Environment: real
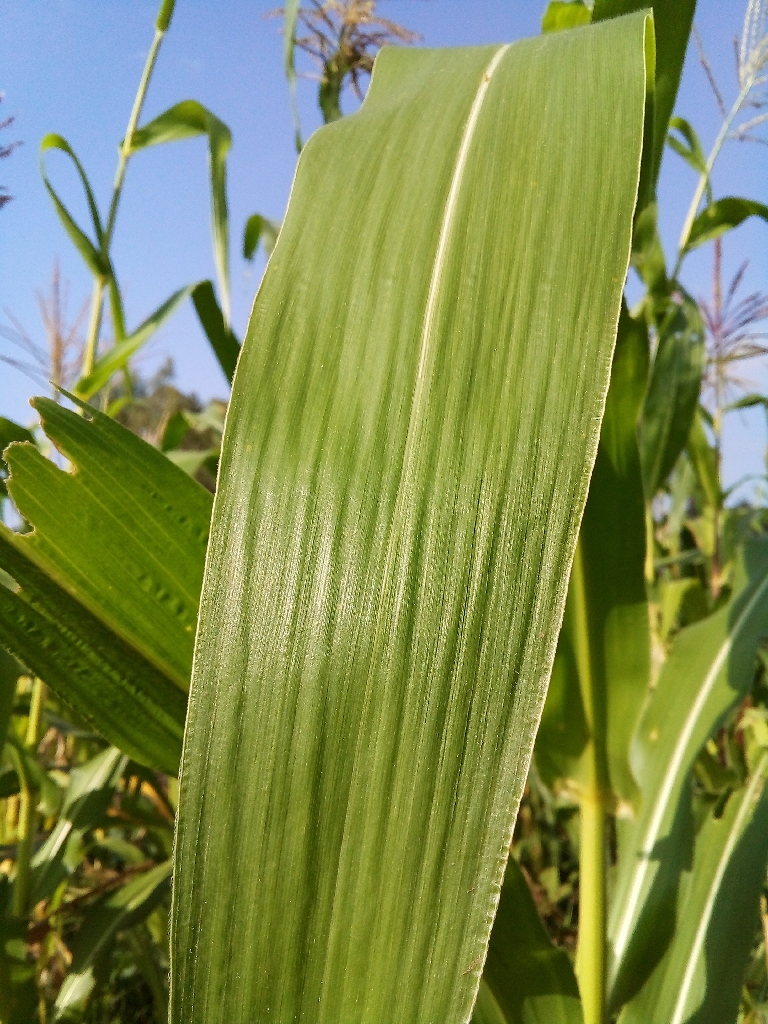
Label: healthy